Harry Lauder

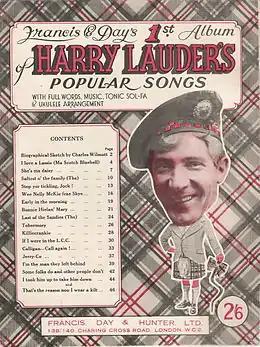

After the First World War, Lauder continued to tour variety theatre circuits. In January 1918, he famously visited Charlie Chaplin, and the two leading comedy icons of their time acted in a short film together.